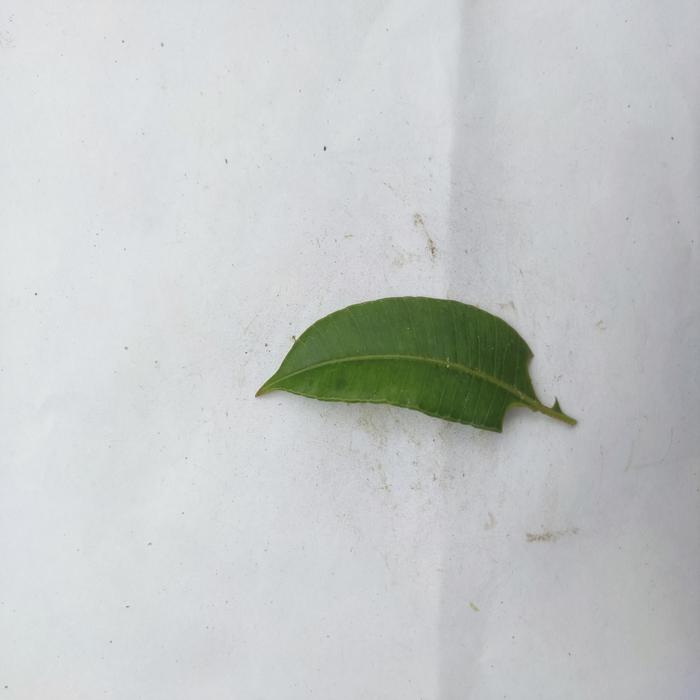
Crop: Hog Plum
Leaf condition: Anthracnose